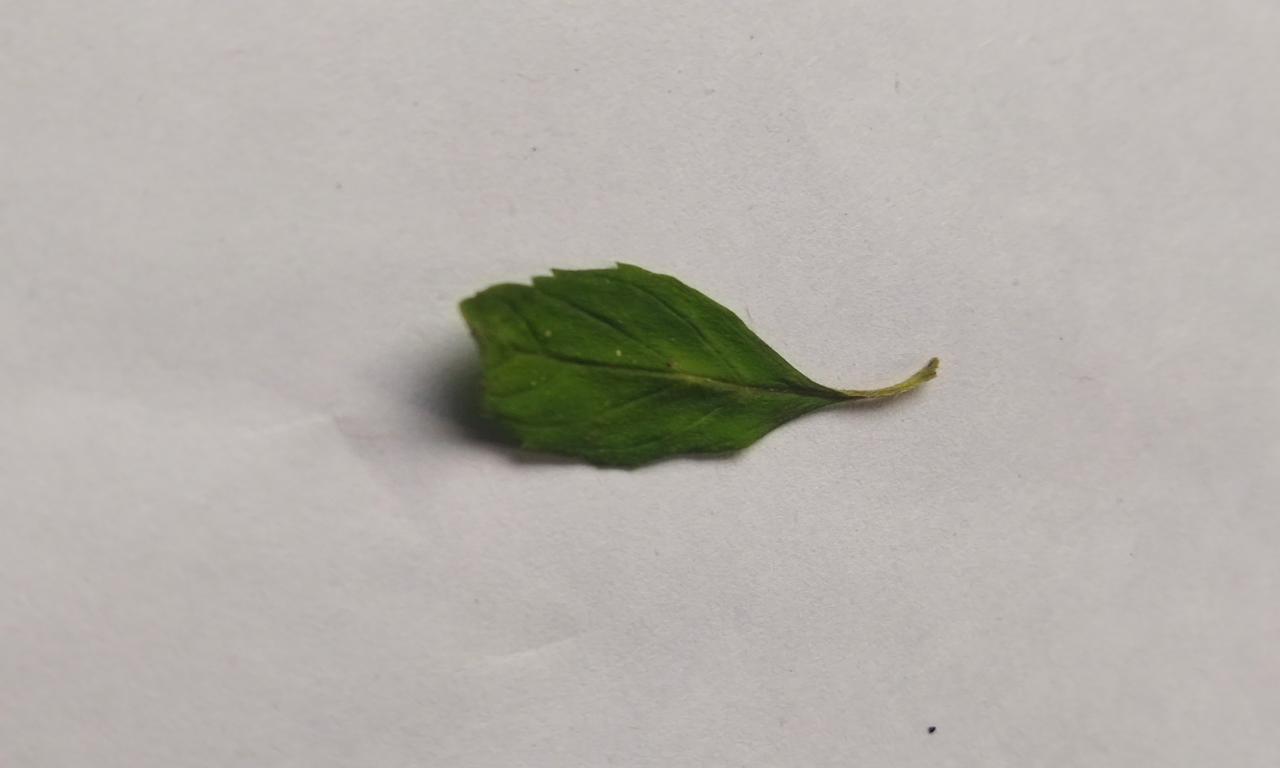
Label: Fresh